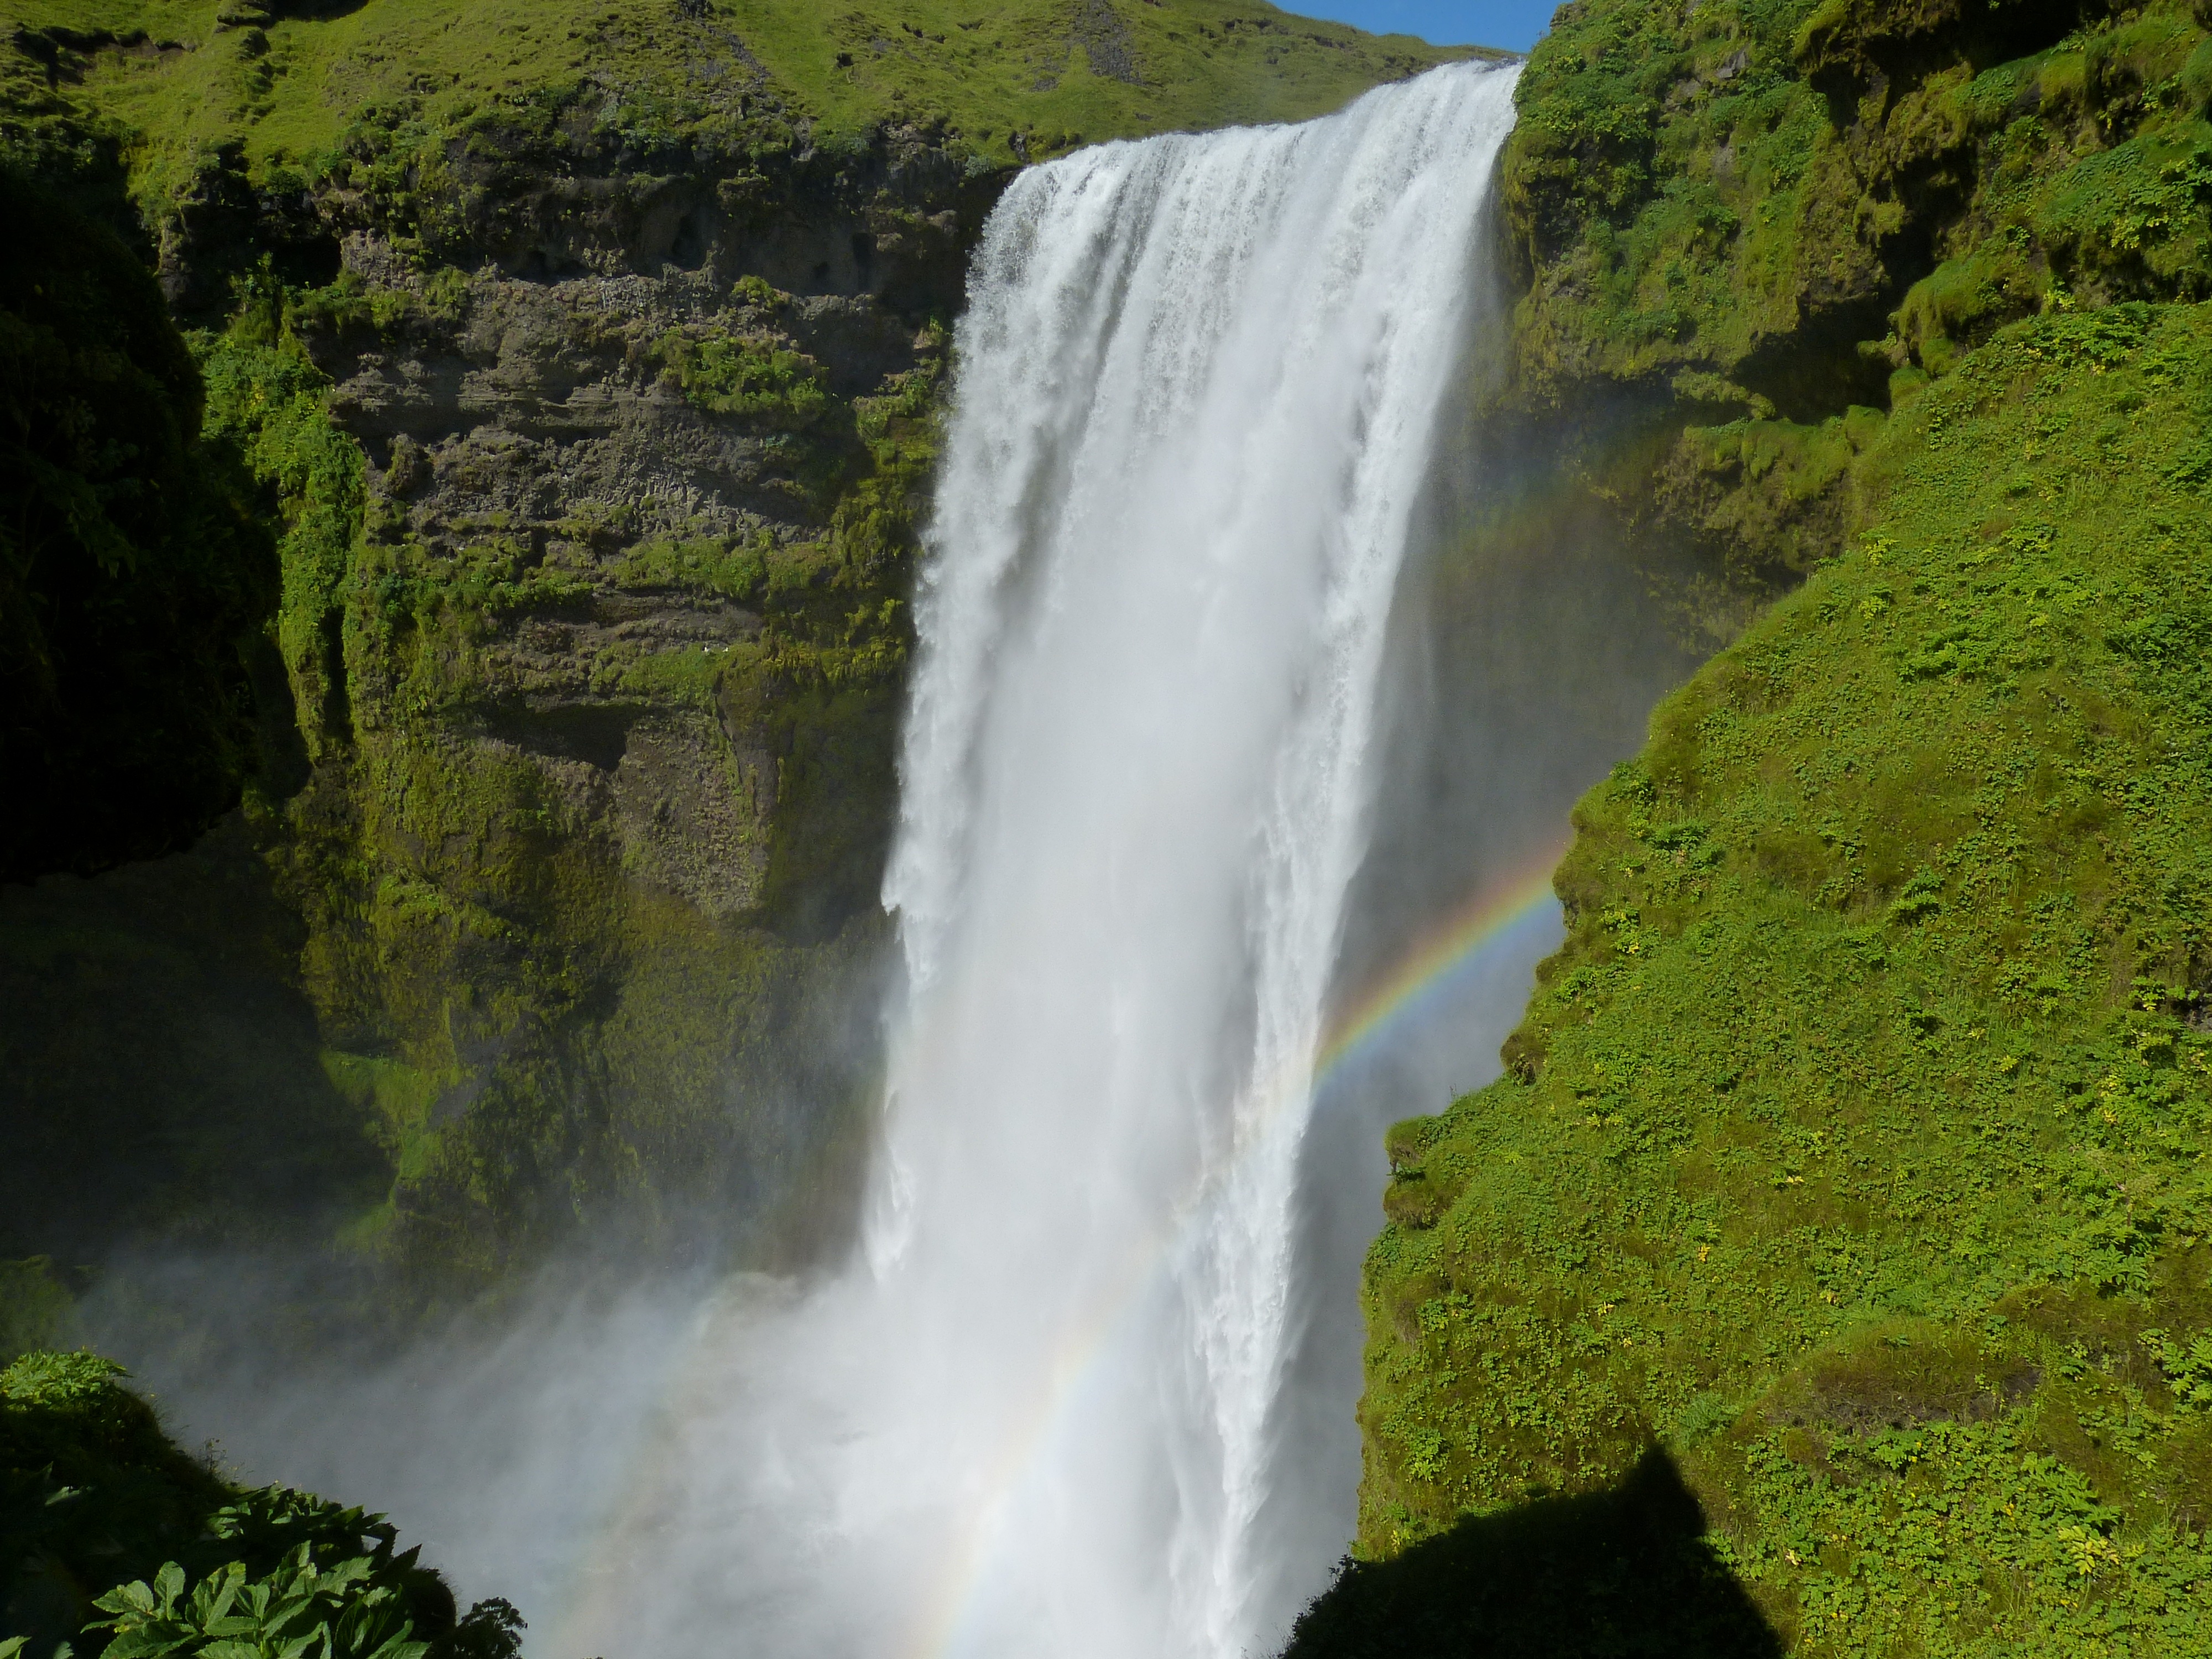
landscape, water, nature, waterfall, stream, rapid, iceland, body of water, skogafoss, rainbow, ravine, wasserfall, water feature, watercourse, bila, enormous, impressive, geological phenomenon